Blanzat

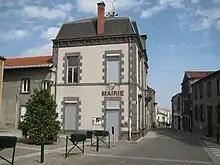
Town hall of Blanzat.

It is located about north of Clermont-Ferrand, within both the former French province of Auvergne and the modern region of Auvergne-Rhône-Alpes.